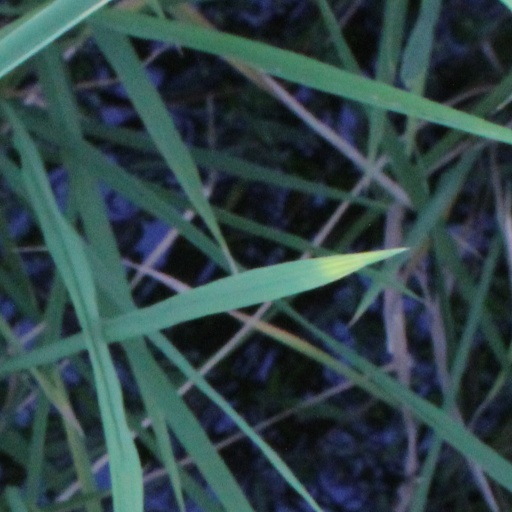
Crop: rice